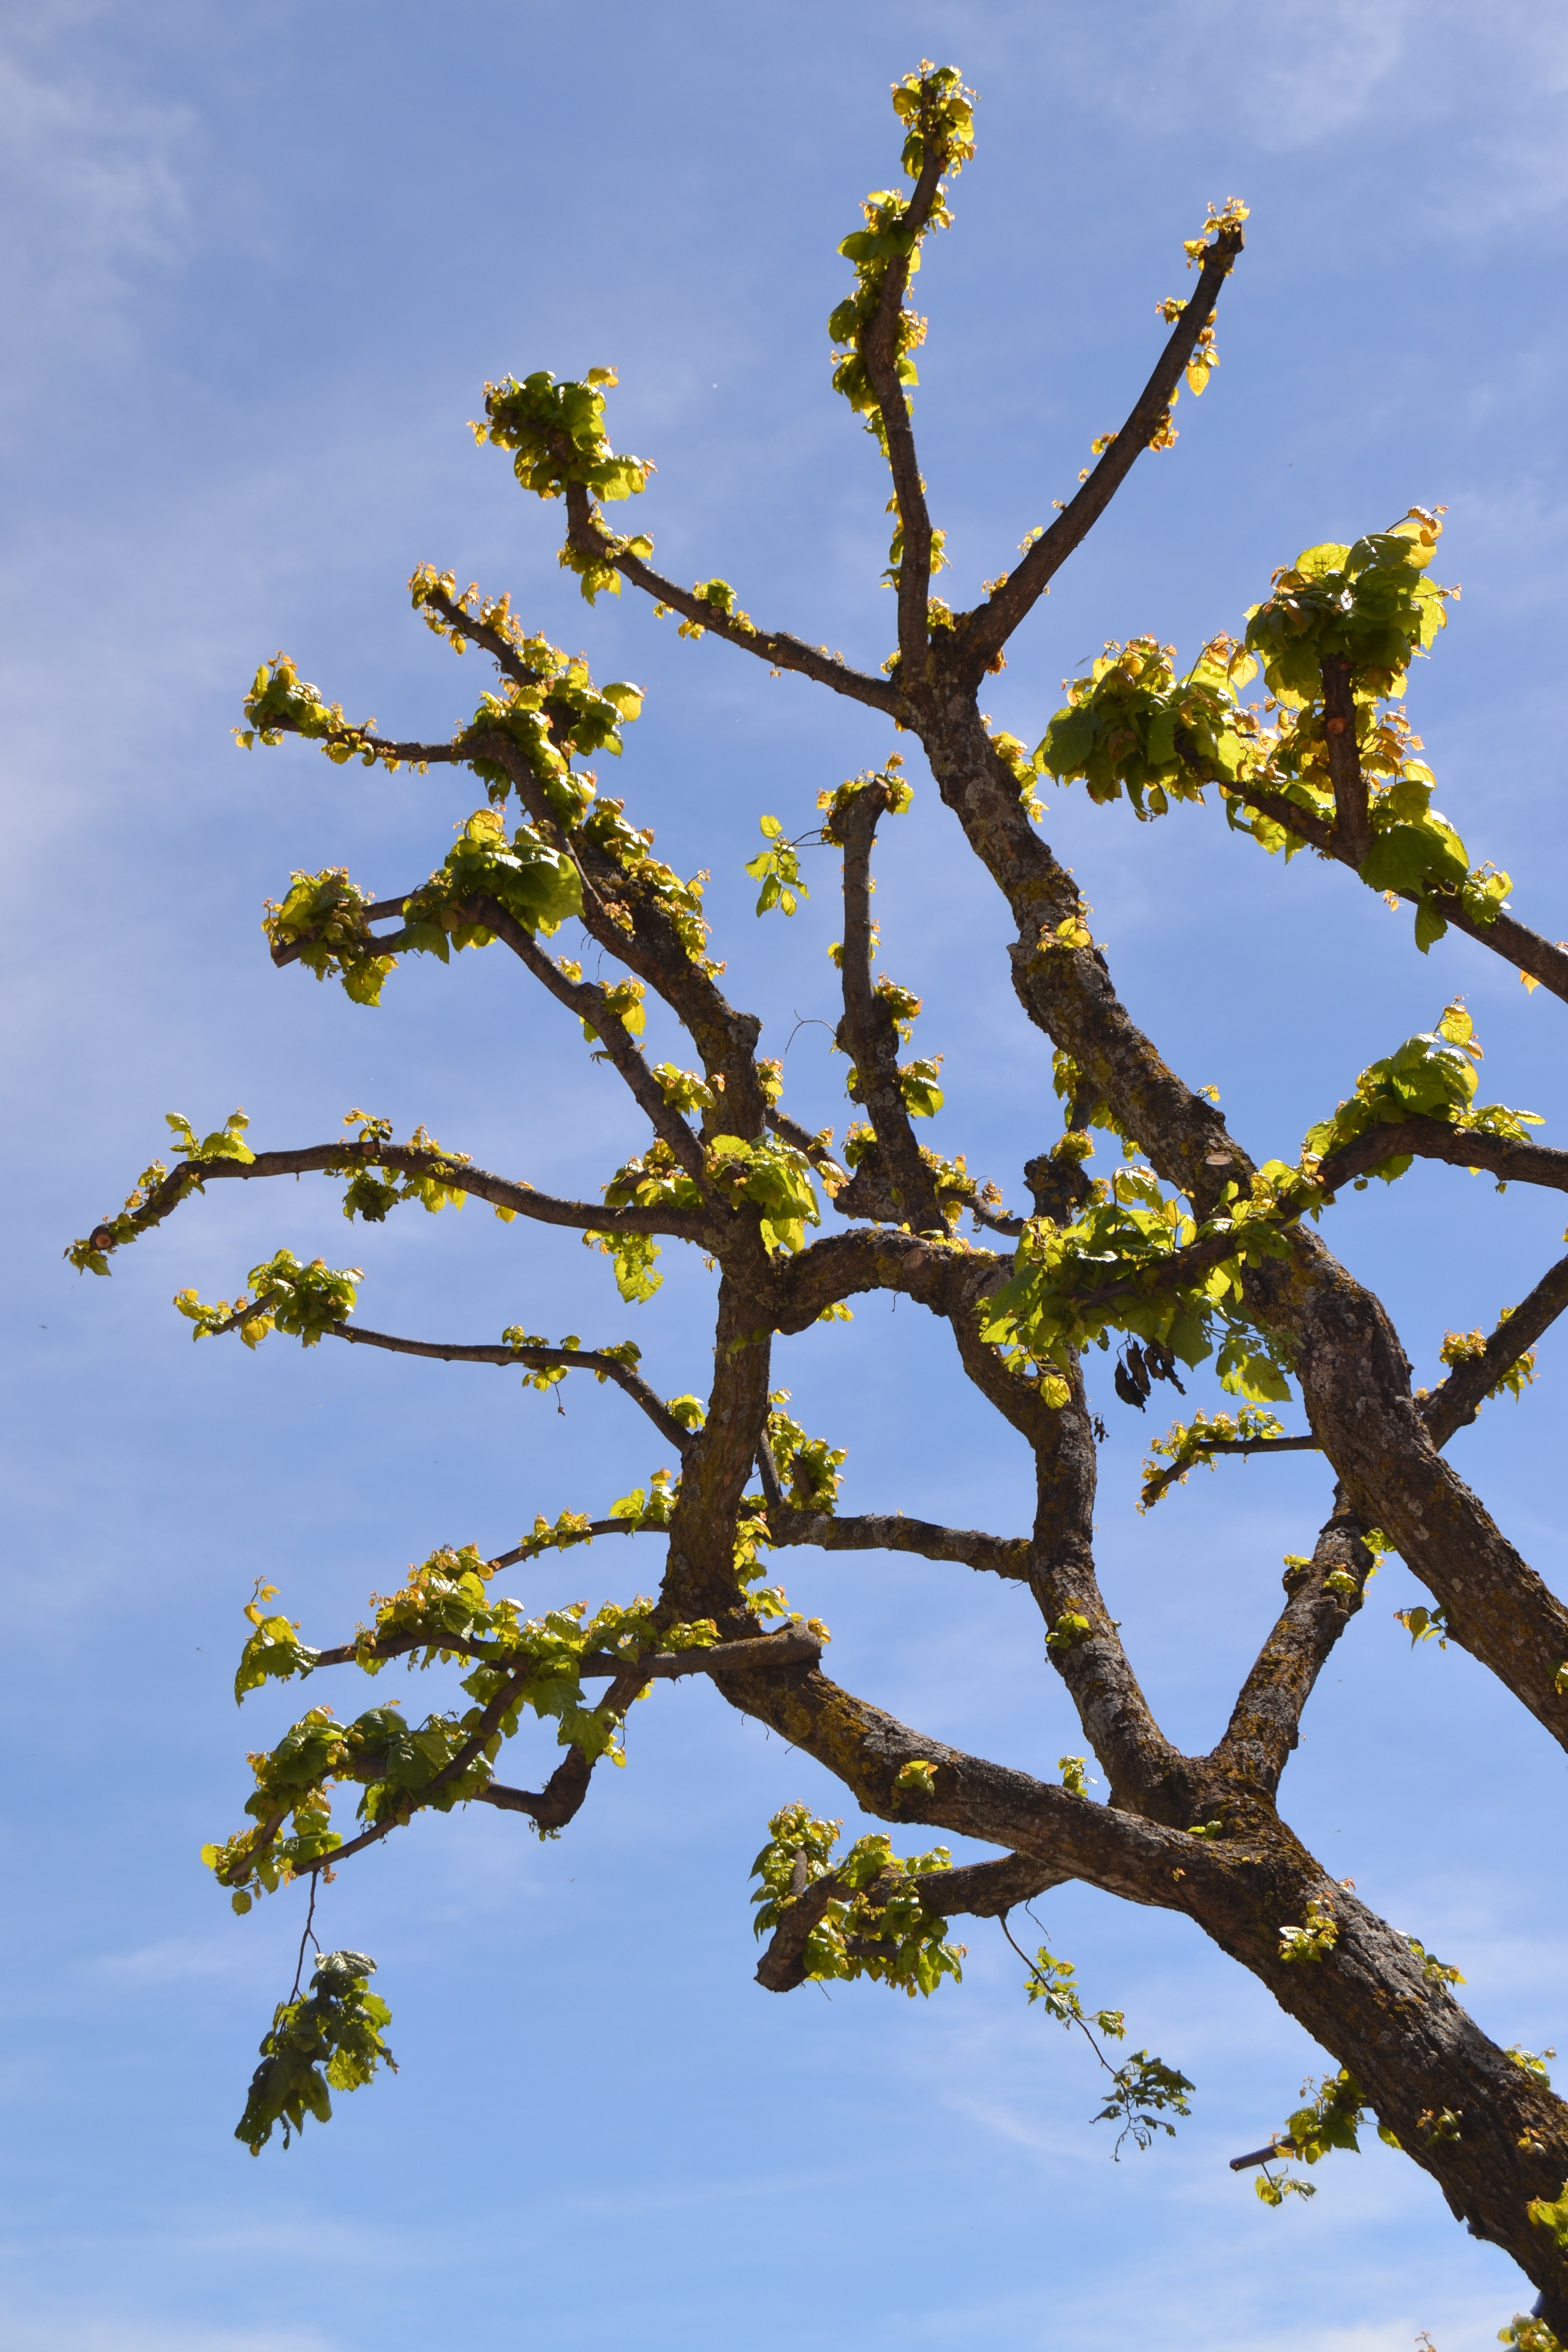
tree, nature, branch, blossom, plant, sky, leaf, flower, village, france, green, produce, botany, flora, shrub, provence, south of france, flowering plant, serres, plant stem, woody plant, land plant